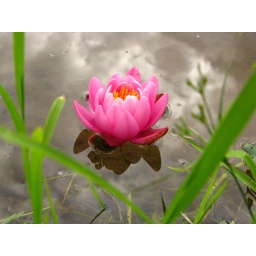
I found this lilly floating in the lake which must of been missed placed. I liked the reflection of the sky and flower